American State Bank

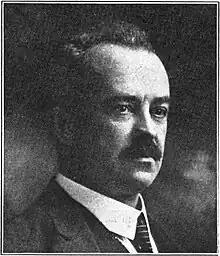
James F. Štěpina, president of the bank before 1923

American State Bank was a financial service company operating 37 locations in 21 communities across Texas, mainly in West Texas.